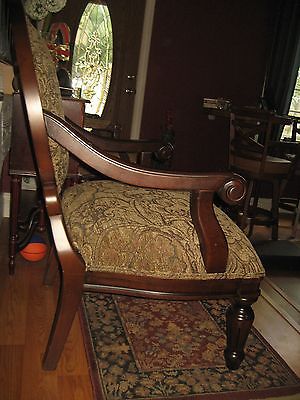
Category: chair